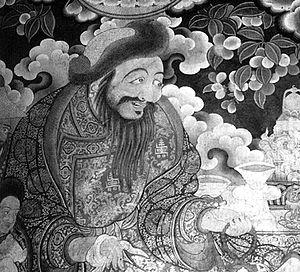
Fresque de Güshi Khan au Temple de Jokhang, Région autonome du Tibet, en République populaire de Chine.